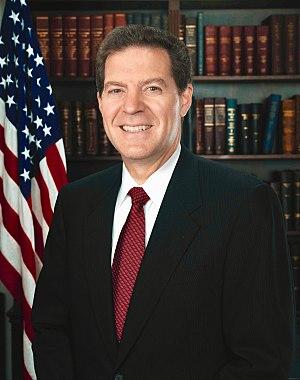
Depuis son admission à l'Union, le 29 janvier 1861, l'État du Kansas élit deux sénateurs, membres du Sénat fédéral.
Les Élections sénatoriales américaines de 2010 visent à remplacer 34 sénateurs de Classe I, auxquelles il faut ajouter deux élections partielles dans le Delaware et dans l'État de New-York. Cette élection a eu lieu dans le Kansas le 2 novembre 2010.
Samuel Dale Brownback dit Sam Brownback, né le 12 septembre 1956 à Garnett, est un homme politique américain, membre du Parti républicain, sénateur du Kansas au Congrès des États-Unis du 7 novembre 1996 au 3 janvier 2011 et gouverneur du même État du 10 janvier 2011 au 31 janvier 2018.